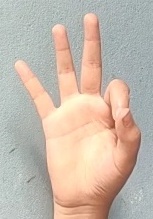
ASL sign: 9